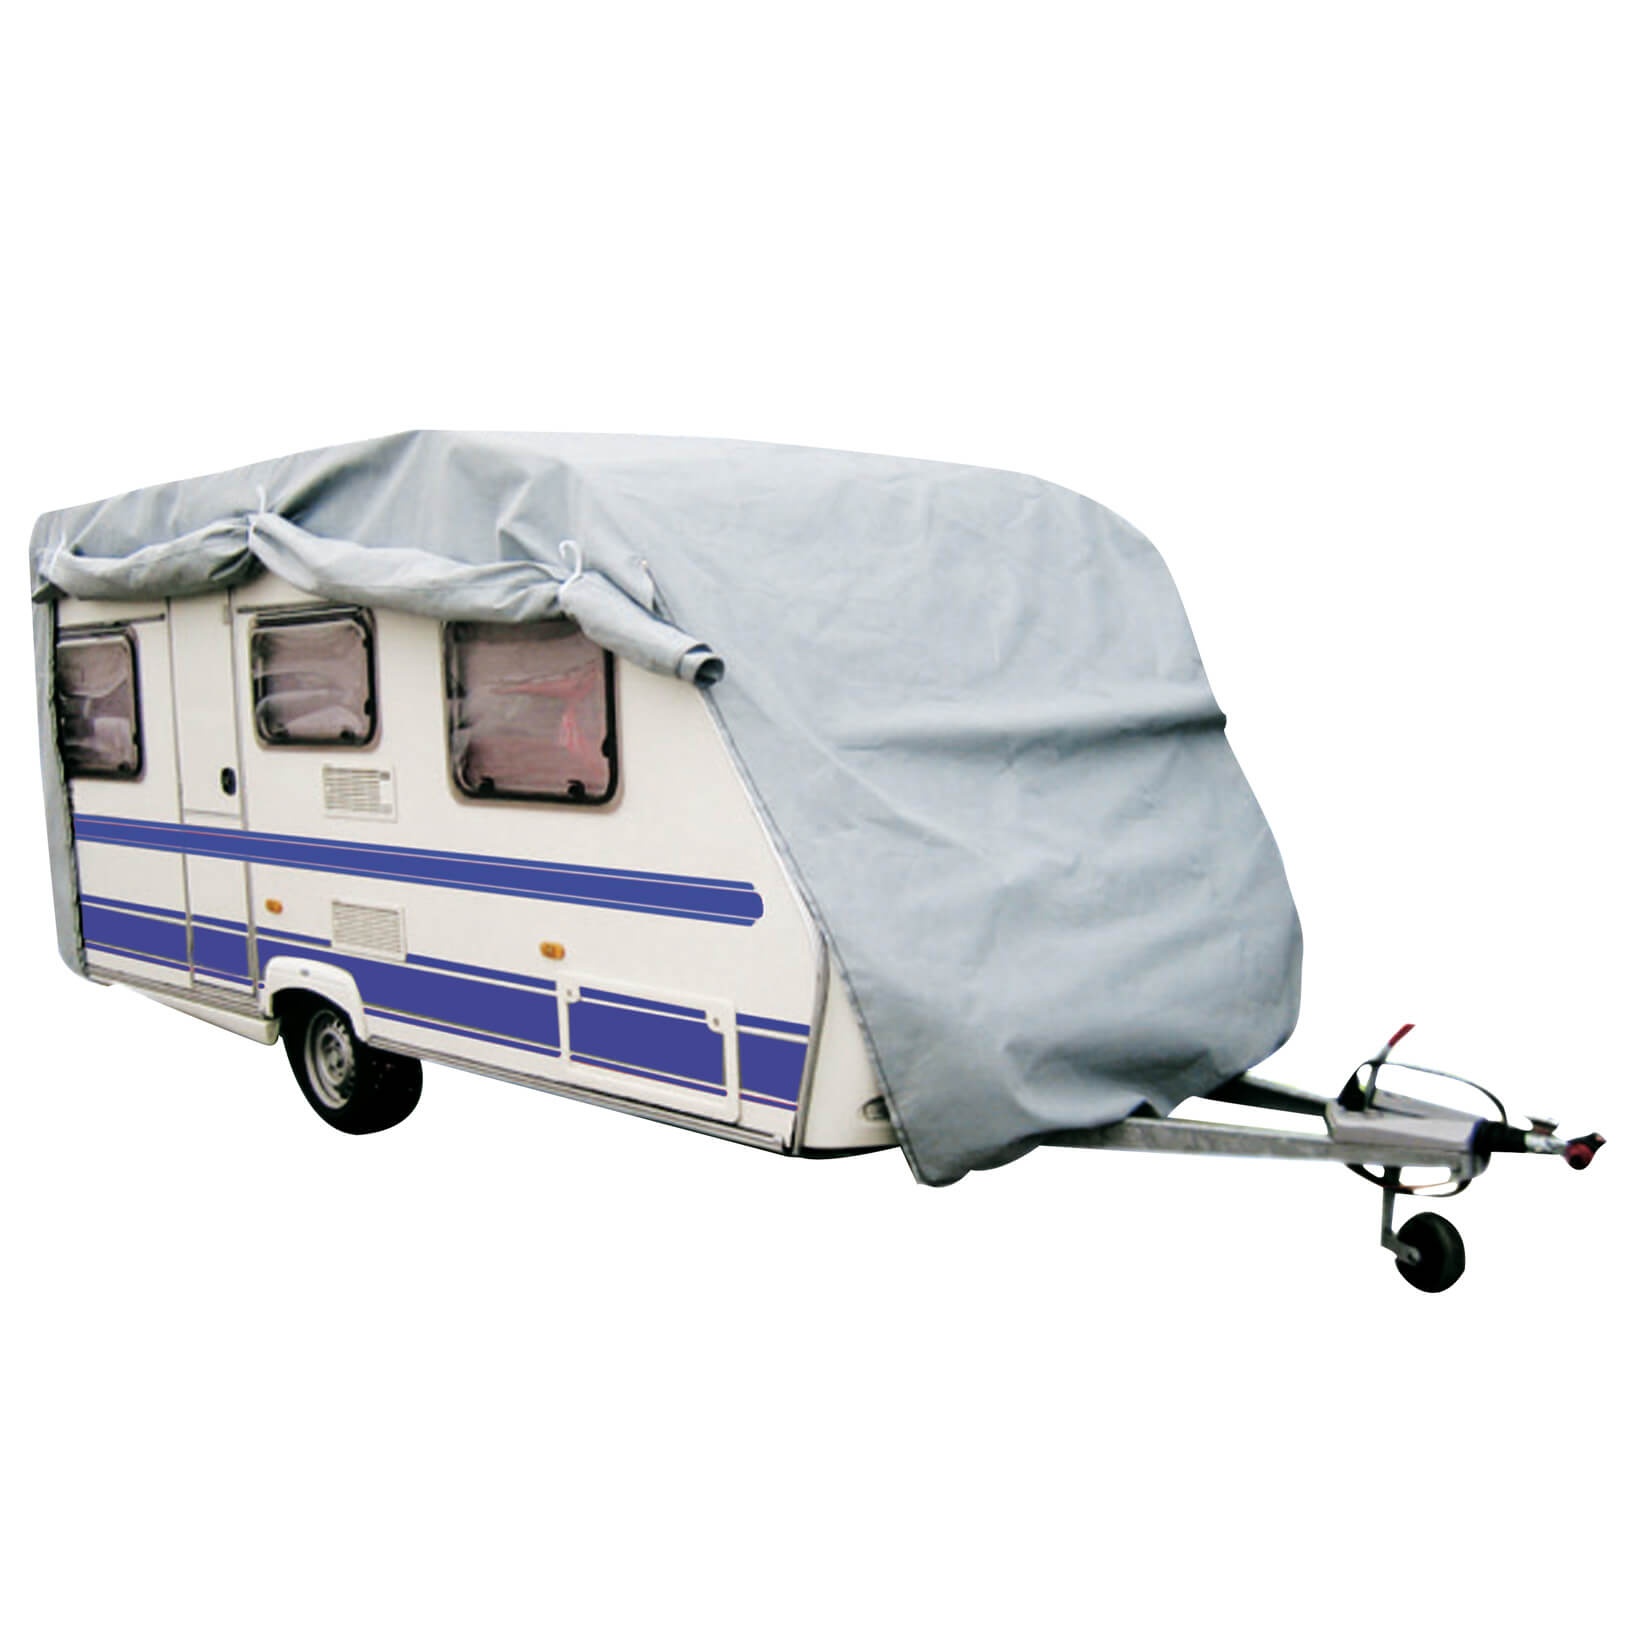
Caravan beschermhoes / afdekhoes PVC 645X225X220cm (5,79Mx6,
Specificaties Specificaties Artikelnummer COVCV21 EAN 8424332505026 Afdekhoezen Caravan
Brand: Harvest Automotive
Category: Vehicles & Parts > Vehicle Parts & Accessories > Vehicle Maintenance, Care & Decor > Vehicle Covers > Vehicle Storage Covers > Recreational Vehicle Storage Covers